Three Russian Girls

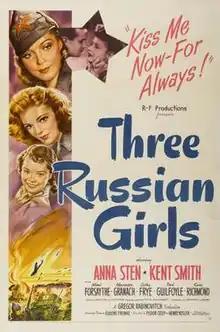
Theatrical poster

Three Russian Girls (also known as She Who Dares) is a 1943 American World War II pro-Soviet propaganda film produced by R-F Productions and distributed by United Artists. It is a remake of the Soviet film "The Girl from Leningrad" (1941). It was nominated for an Oscar in 1945 for best musical score. It stars Anna Sten.